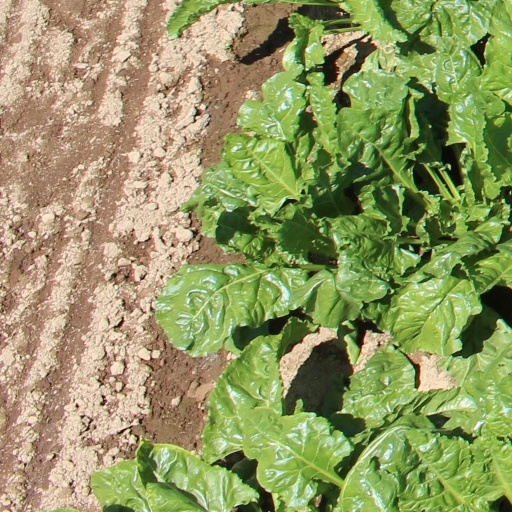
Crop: sugar beet